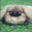
Label: dog